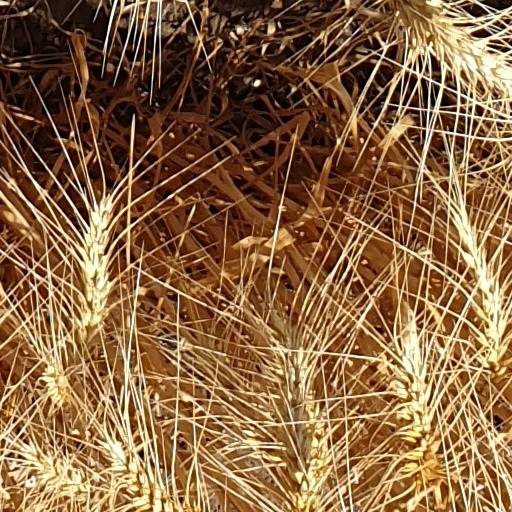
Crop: wheat